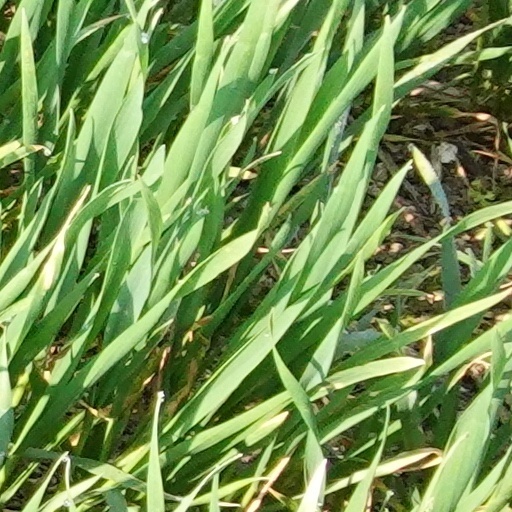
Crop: wheat